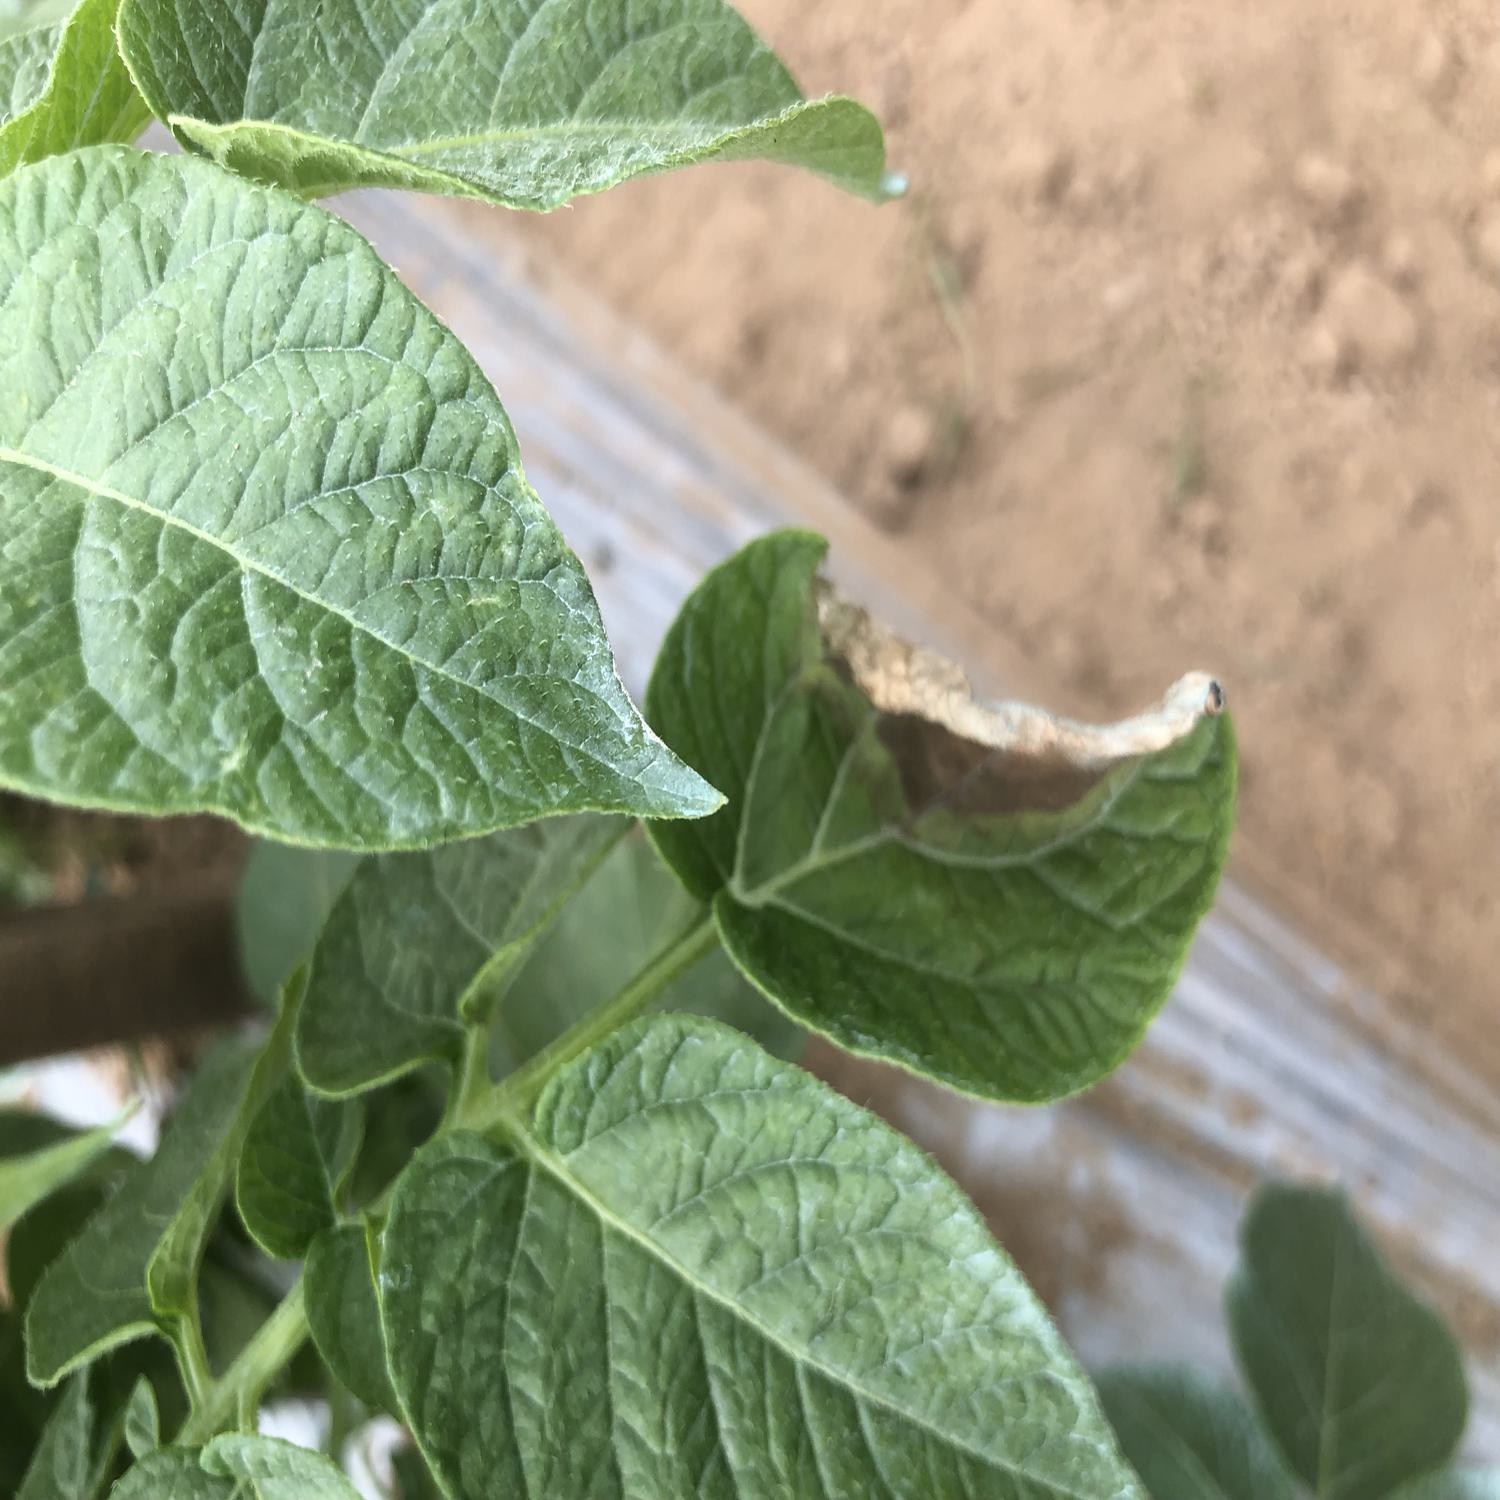
Label: Phytopthora